Kainantu

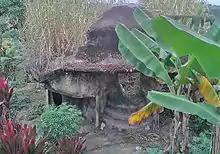
Concrete structure described by locals as a Japanese bunker

In 1943, Japanese patrols partially succeeded in entering the Eastern Highlands and there were numerous air raids on the various airstrips. Small detachments were later sent in defence of the airstrips including Kainantu.